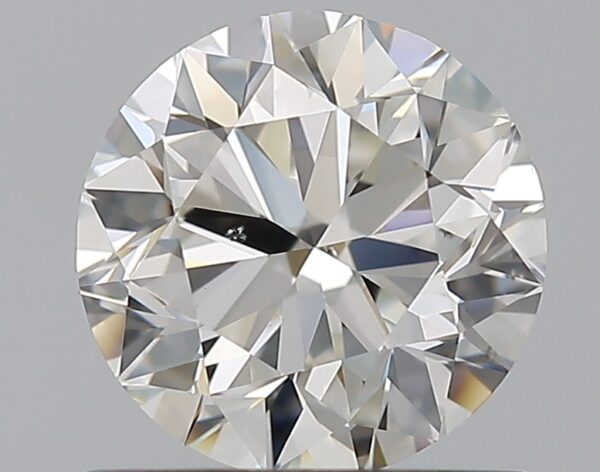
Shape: round
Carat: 0.9
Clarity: SI1
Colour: H
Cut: VG
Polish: VG
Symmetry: GD
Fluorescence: M
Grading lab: GIA
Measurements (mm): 5.99 x 6.06 x 3.85